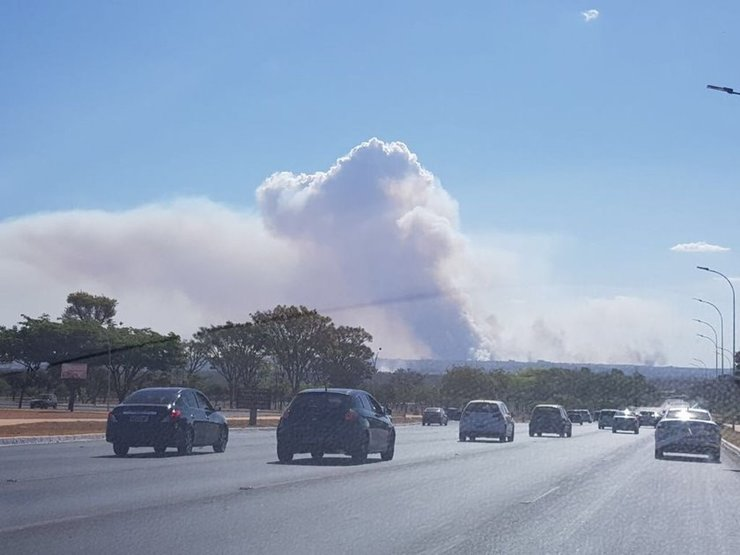
Fire: no
Smoke: yes